Porcher House

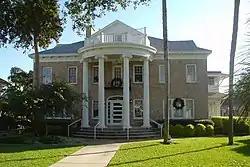

The Porcher House is a historic home in Cocoa, Florida. It is located at 434 Delannoy Avenue. On January 6, 1986, it was added to the U.S. National Register of Historic Places.